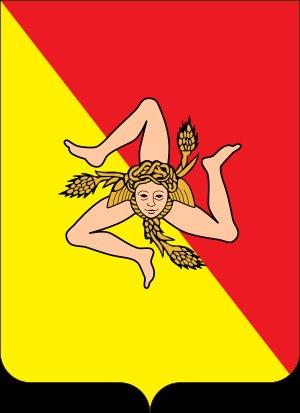
Cette liste recense les anciennes commanderies et maisons de l'Ordre du Temple dans l'actuelle Sicile, région autonome d'Italie.